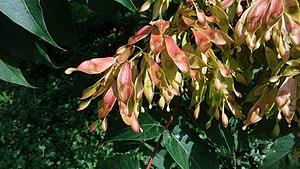
Pierre Nicolas Le Chéron d'Incarville, est un jésuite passionné de botanique qui obtint une mission en Chine de 1740 à sa mort en 1757.